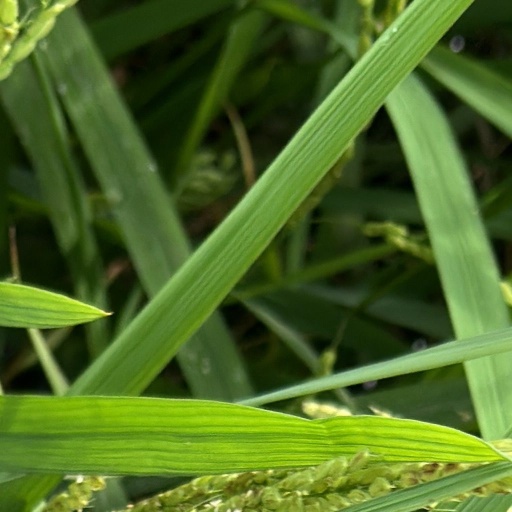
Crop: rice